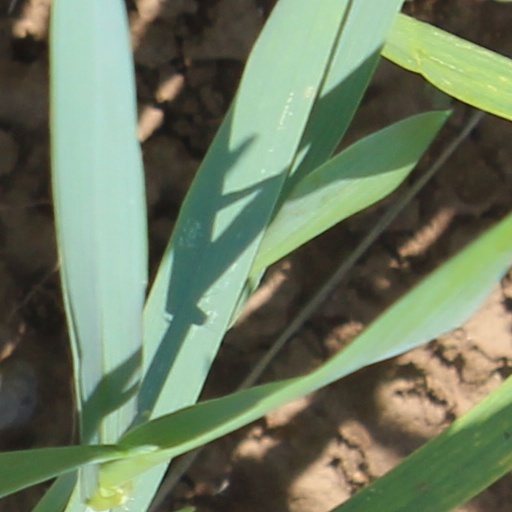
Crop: wheat